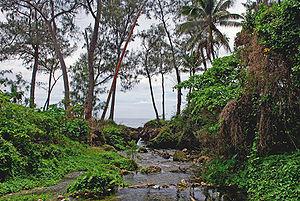
Éfaté ou Vaté est une île du Vanuatu, dans l'océan Pacifique, anciennement appelée île Sandwich. C'est l'île la plus peuplée et la troisième par la superficie du Vanuatu.
Le domaine du chef Roi Mata à Vanuatu est constitué de trois sites des îles d'Efate, Lelepa, Artok associés à la vie et la mort, vers 1600, du dernier Roi Mata. Il est inscrit sur la liste du patrimoine mondial depuis 2008.